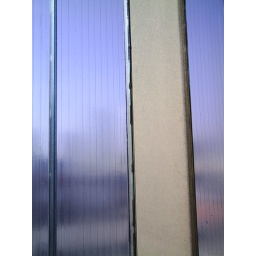
Taken with a Praktica Mini, a frosted glass window in a Digbeth car park, Birmingham UK, March 19th 2009